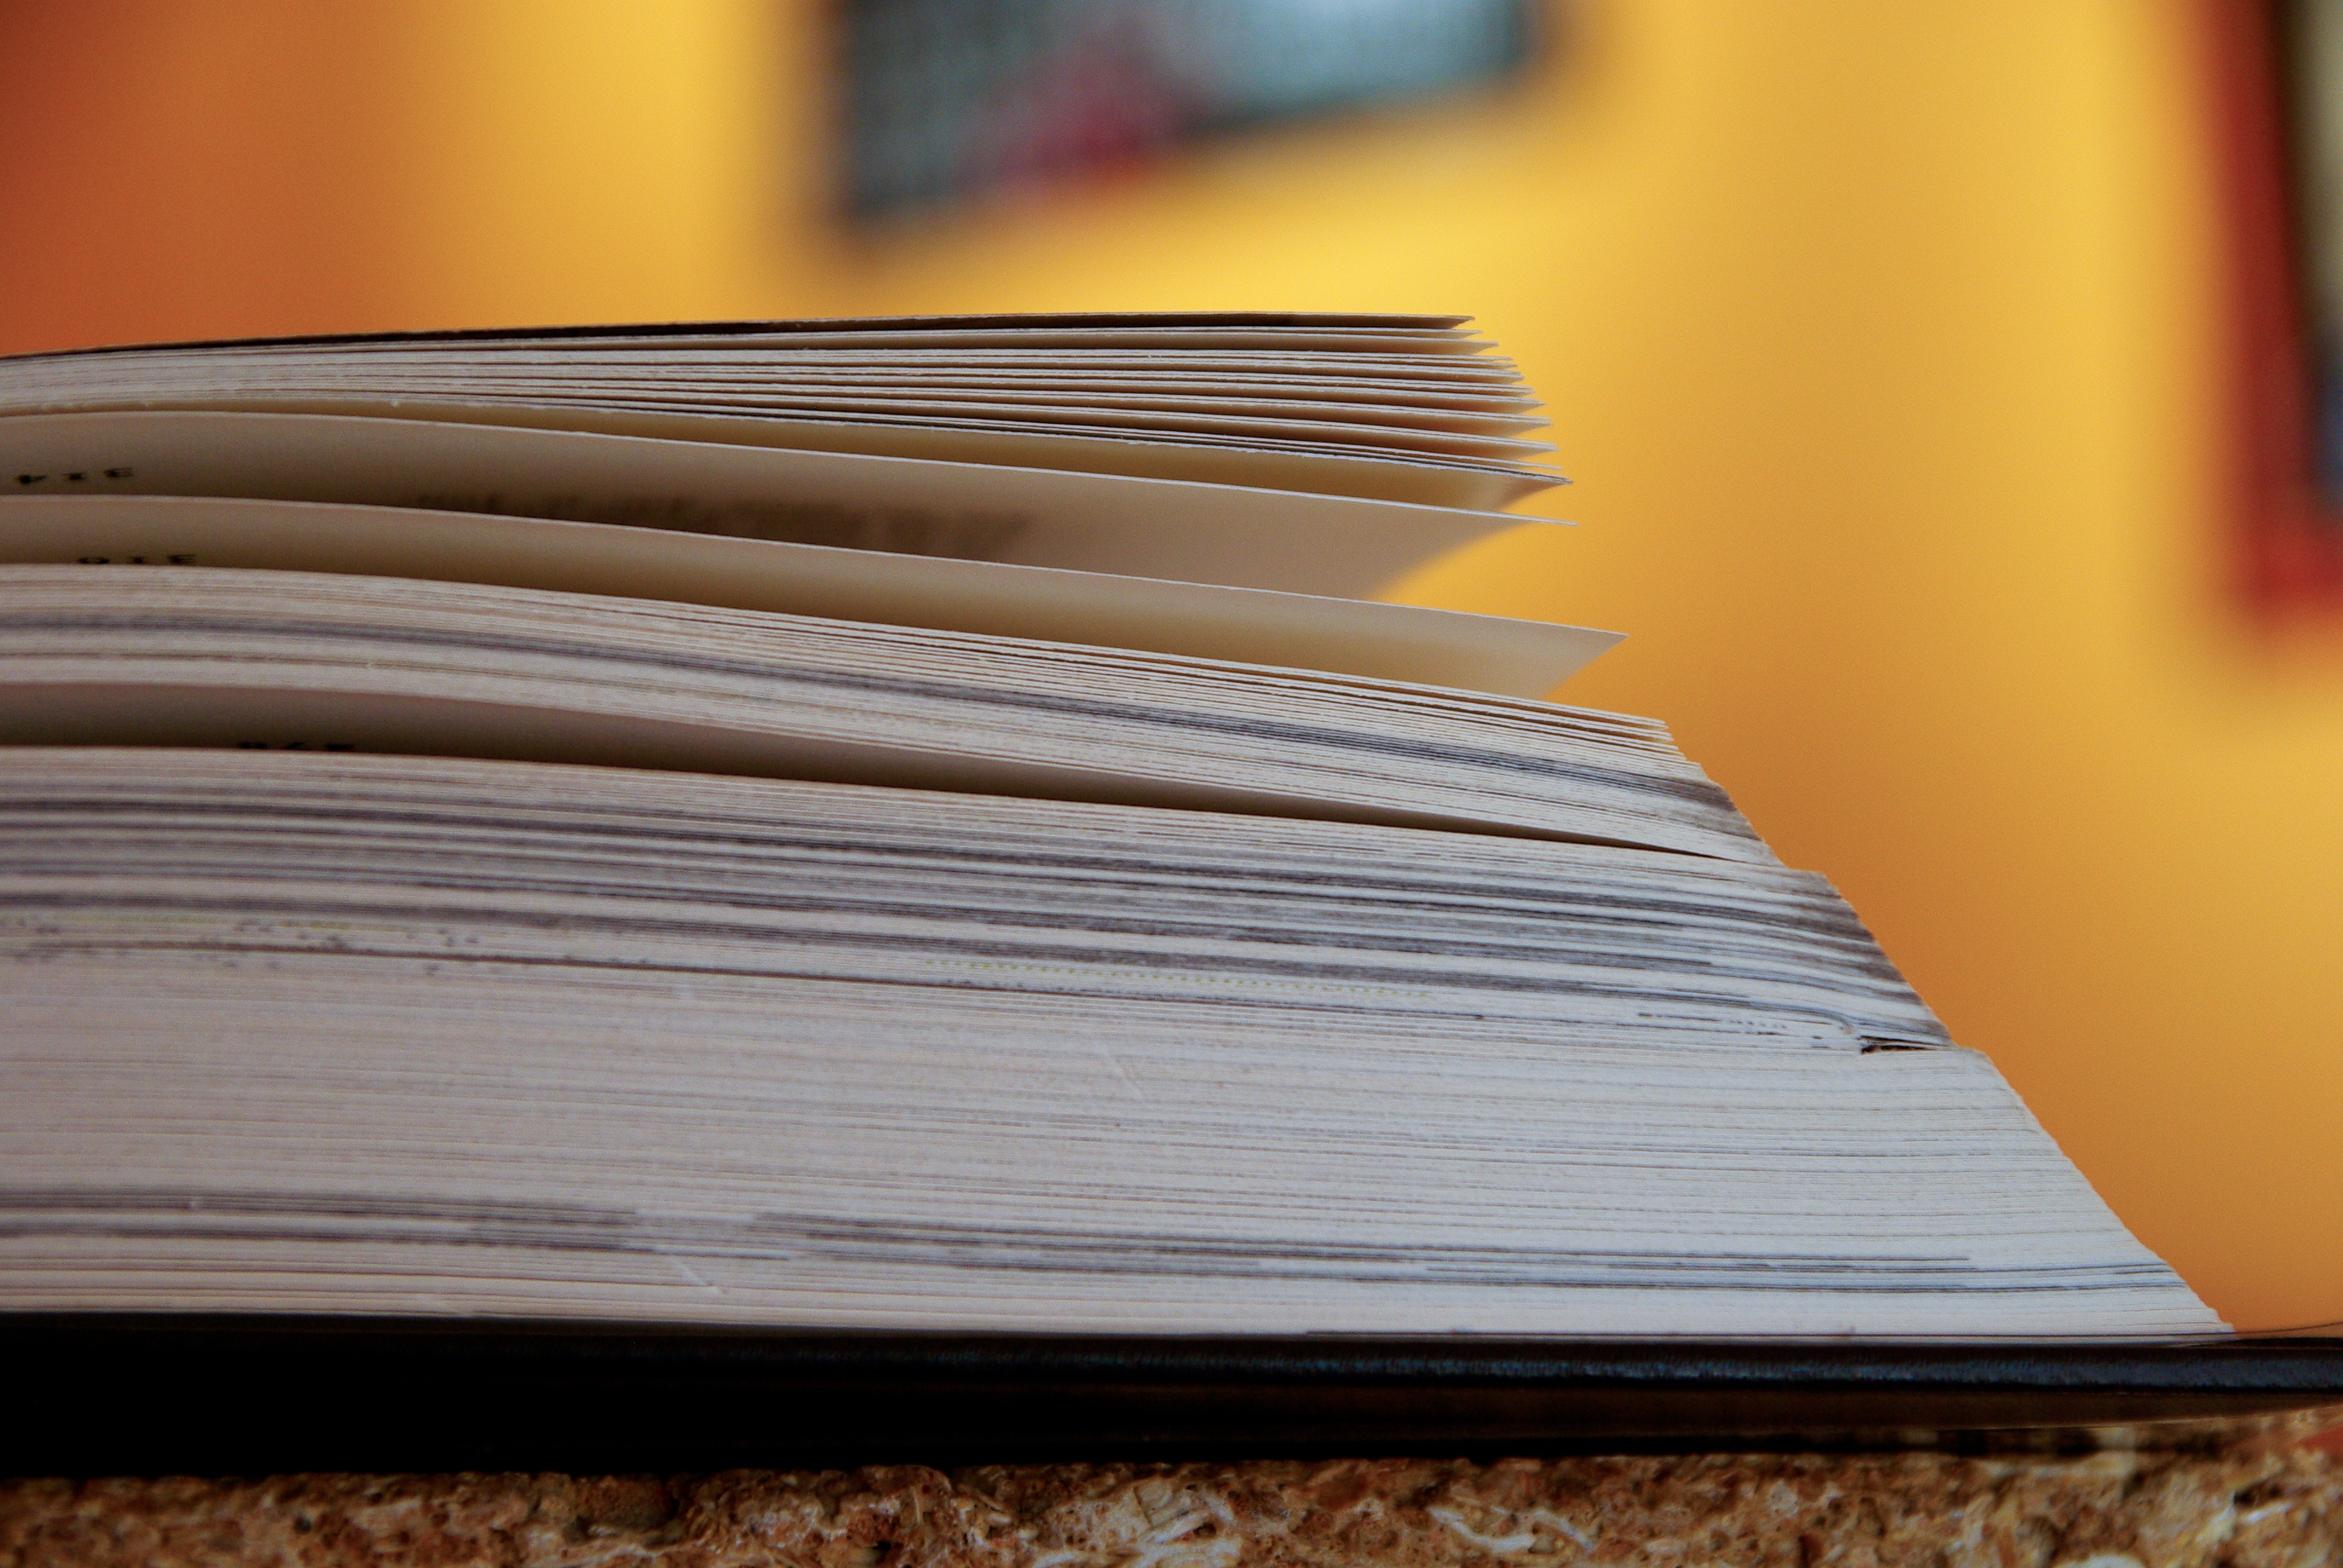
writing, wing, wood, floor, reading, line, color, furniture, material, open book, close up, pages, document, plywood